Northover Projector

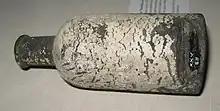
Practice ammunition for the Northover Projector

The Northover Projector—which was officially labelled the "Projector, 2.5 inch" by the War Office—was formed of a hollow metal tube, resembling a drain pipe, mounted on top of a cast-iron tripod. It weighed approximately 27.2 kilograms. A simple breech was attached to one end of the tube, and rounds were fired from the Projector with a small quantity of black powder ignited by a "top hat" copper cap as used in muzzle loading rifles ; any recoil from the weapon was absorbed by the legs of the tripod, which were also hollow. It had a maximum range of approximately 300 yards but was accurate only to between 100 and 150 yards Home Guard units often added their own modifications to the weapon, which included mounting it on carriages or even the sidecars of motorcycles. It was served by a crew of three. Ammunition for the weapon consisted of the No. 76 Special Incendiary Grenade, a glass bottle "containing a phosphorus mixture which burst into livid flames, giving off quantities of suffocating smoke upon exposure to the air", as well as normal hand and rifle grenades.